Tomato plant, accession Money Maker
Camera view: vertical (180 deg); turntable rotation: 330 degrees
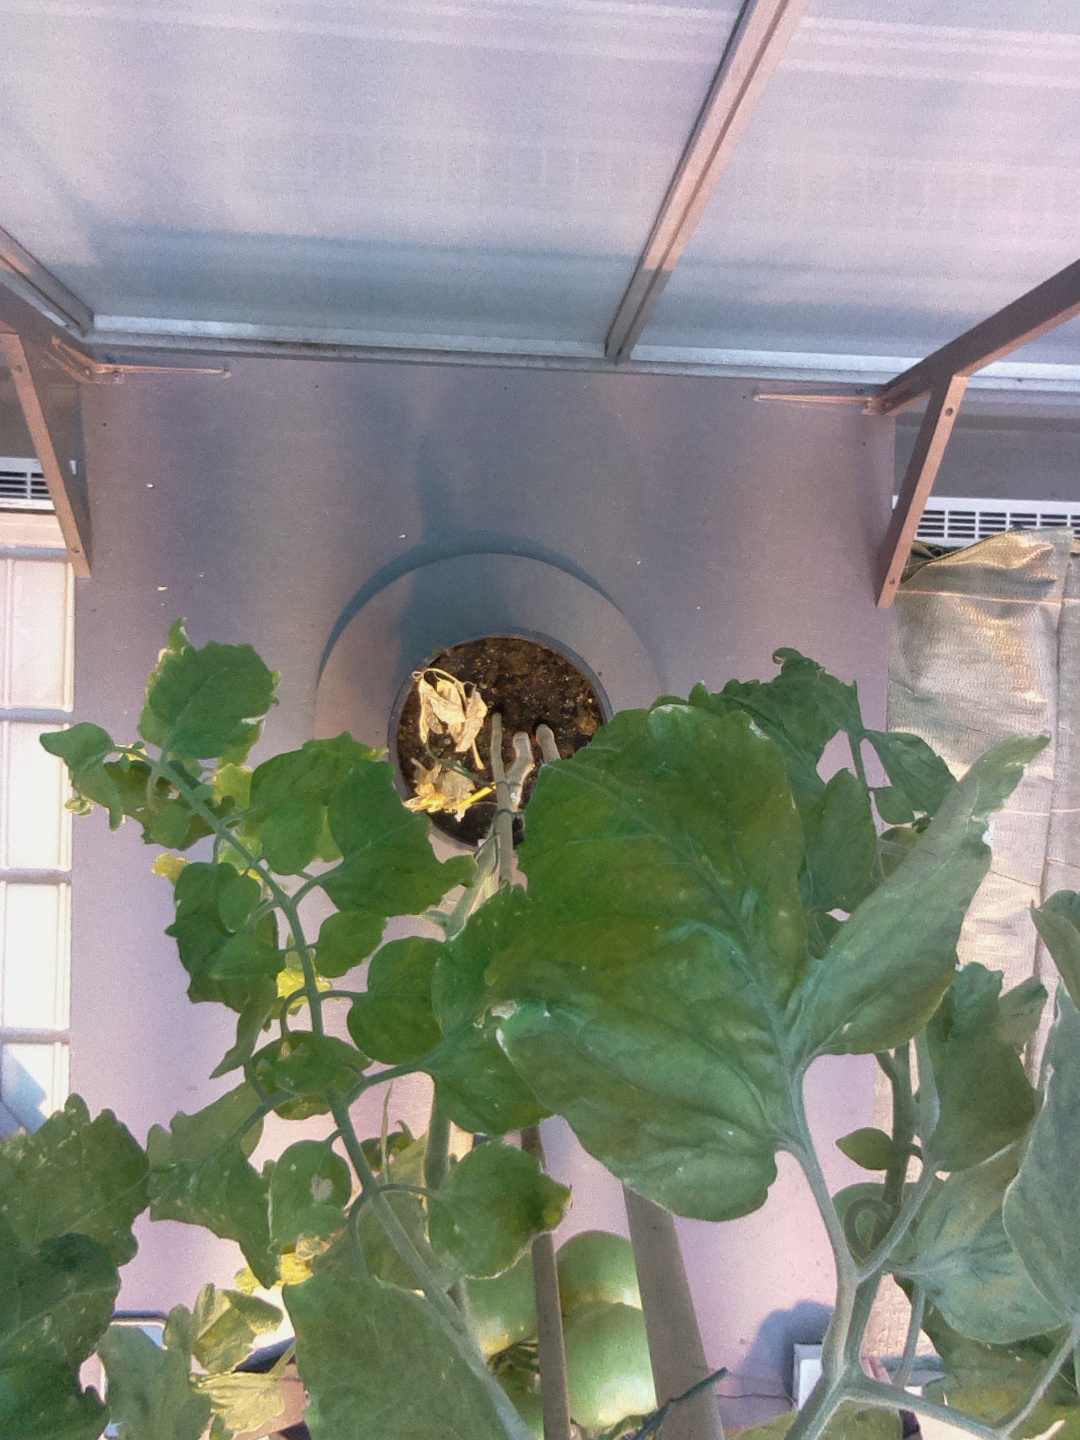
BBCH growth stage 78: 80% -90% of final fruit size